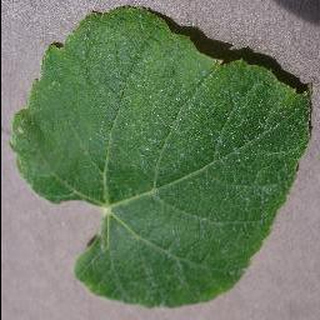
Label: healthy_grape